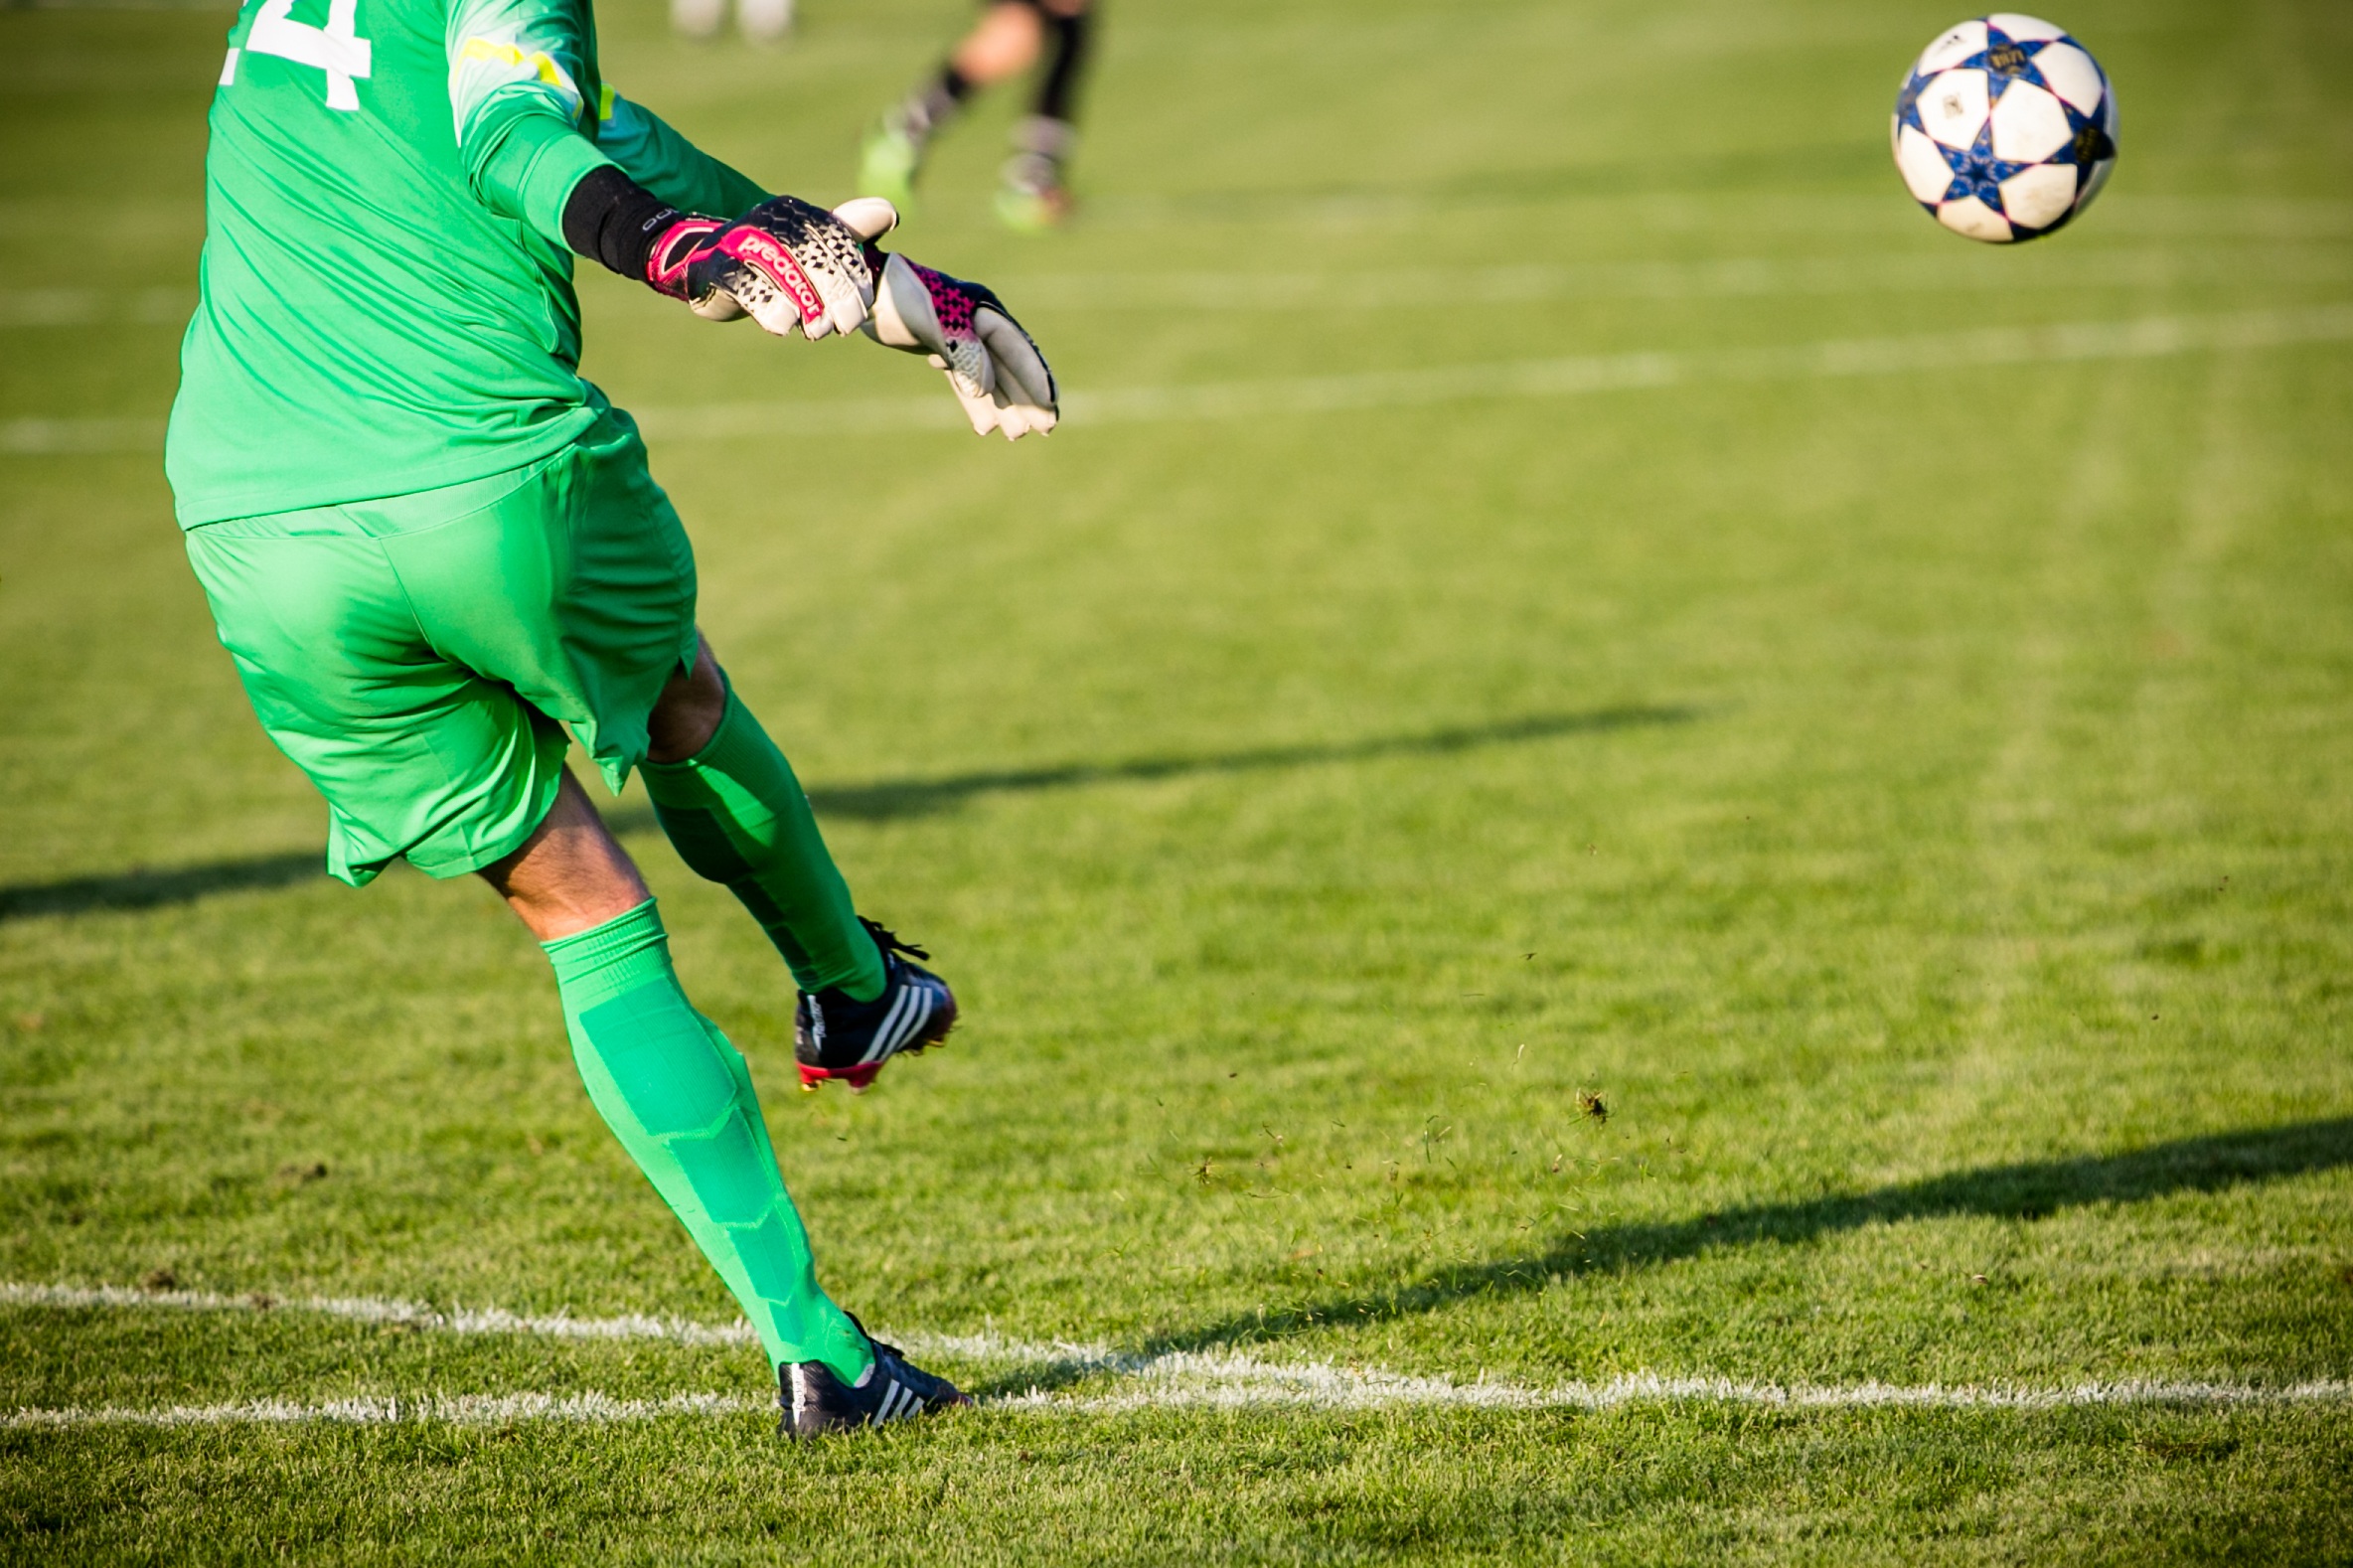
grass, sport, green, soccer, football, stadium, player, football pitch, dress, sports, ball, shoot, rush, clip, kick, duel, goalkeeper, keeper, tackle, committee, kicker, ball sports, soccer shoes, football player, football match, ball game, sports ground, playing field, footballs, viewers, fire doors, team sport, fielder, opponents, footballers, door husband, shin saver, fussball dress